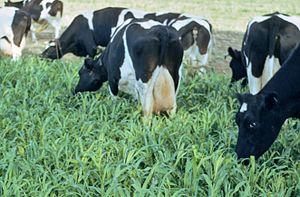
vaches laitières pâturant une parcelle de sorgho fourrager
Les sorghos fourragers sont des espèces de plantes monocotylédones du genre Sorghum, probablement originaires d'Afrique de l'Est, qui sont cultivées comme plantes fourragères pour être utilisées dans l'alimentation des animaux.